A. Loudon Snowden

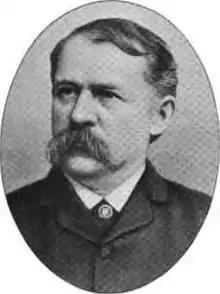

Archibald Loudon Snowden (August 11, 1835 – September 7, 1912) was an American diplomat. He served simultaneously as the United States Minister to Greece, Romania, and Serbia from 1889 to 1892 and as the United States Minister to Spain from 1892 to 1893. During the American Civil War, he raised a regiment of infantry and served as lieutenant-colonel during their training. He subsequently served as captain in the First City Troop. He held multiple roles at the Philadelphia Mint, including as chief coiner from 1877 to 1879 and as superintendent and Chief Executor from 1879 to 1885.